Arjuna Vishada-yoga

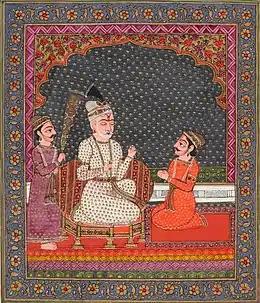
Painting of Sanjaya narrating the events of the war to Dhritarashtra

The blind king Dhritarashtra requests his charioteer Sanjaya to offer him an eyewitness account of the events of the Kurukshetra War from the battlefield. Sanjaya begins his narration. Duryodhana, the eldest Kaurava prince, goes to Drona and describes the combatants and the commanders of the Pandava and the Kaurava armies. On the battlefield, Bhishma blows his conch to raise the morale of the warriors. He is joined by Krishna, who blows his conch, called the Panchajanya, and Arjuna, who blows his conch, called the Devadatta. A number of warriors of both sides follow suit. Arjuna asks Krishna, his charioteer, to drive the chariot to the centre of battlefield to survey both the armies. After surveying them, Arjuna expresses his despair to Krishna, wondering how he is to participate in a war that would require him to fight his own kinsmen. He expresses the futility of fighting for victory and pleasure when the people he wishes to fight for bore arms against him. He muses the unrighteousness and the sinful nature of fighting against his teachers and family members. He concludes that such an internecine conflict would only lead to destruction of his family and result in adharma, all for the greed of gaining a kingdom. He reflects that the end of his family would result in the abandonment of traditional rites, impiety, the suffering of women, intermarriage, and the deprivation of his departed forefathers. He exclaims that he would rather be slain by the Kauravas unopposed and unarmed. Arjuna sits within his chariot and sets aside his bow and arrows, overcome with despair.